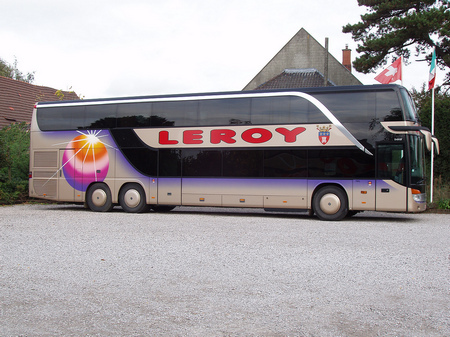
The large tour bus has red lettering on the side of it.

A white Leroy double decker bus parked on a gravel lot.

A big bus with the word "Leroy" painted on it.

leroy tour bus sitting stationary in a parking lot